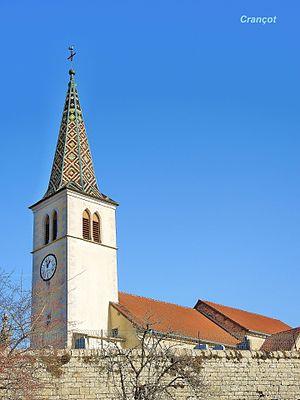
Eglise sainte Marie-Madeleine. De Crançot. Département du Jura. France.
Crançot est une ancienne commune française située dans le département du Jura en région Franche-Comté, devenue, le 1ᵉʳ janvier 2016, une commune déléguée de la commune nouvelle de Hauteroche en région Bourgogne-Franche-Comté.
Hauteroche est une commune nouvelle située dans le département du Jura, en région Franche-Comté, créée le 1ᵉʳ janvier 2016.